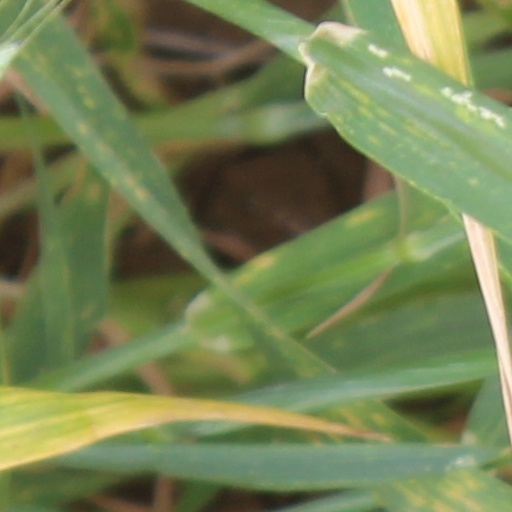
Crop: wheat